Alexandra Palace

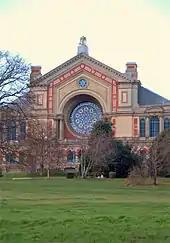
The Rose Window (southeast front)

The Palace continued as the BBC's main transmitting centre for London until 1956, interrupted only by the Second World War, when the transmitter found an alternative use jamming German bombers' navigation systems. In 1944, a German doodlebug exploded just outside the organ end of the Great Hall and the Rose Window was blown in, leaving the organ exposed to the elements. In 1947 some of the pieces of the shattered rose window were incorporated in a new design by architect E.T. Spashett during renovation of bomb-damaged public buildings by the Ministry of Works. During the 1940s and 1950s the Palace also housed a public roller-skating rink and the Alexandra Palace Roller Skating Club.